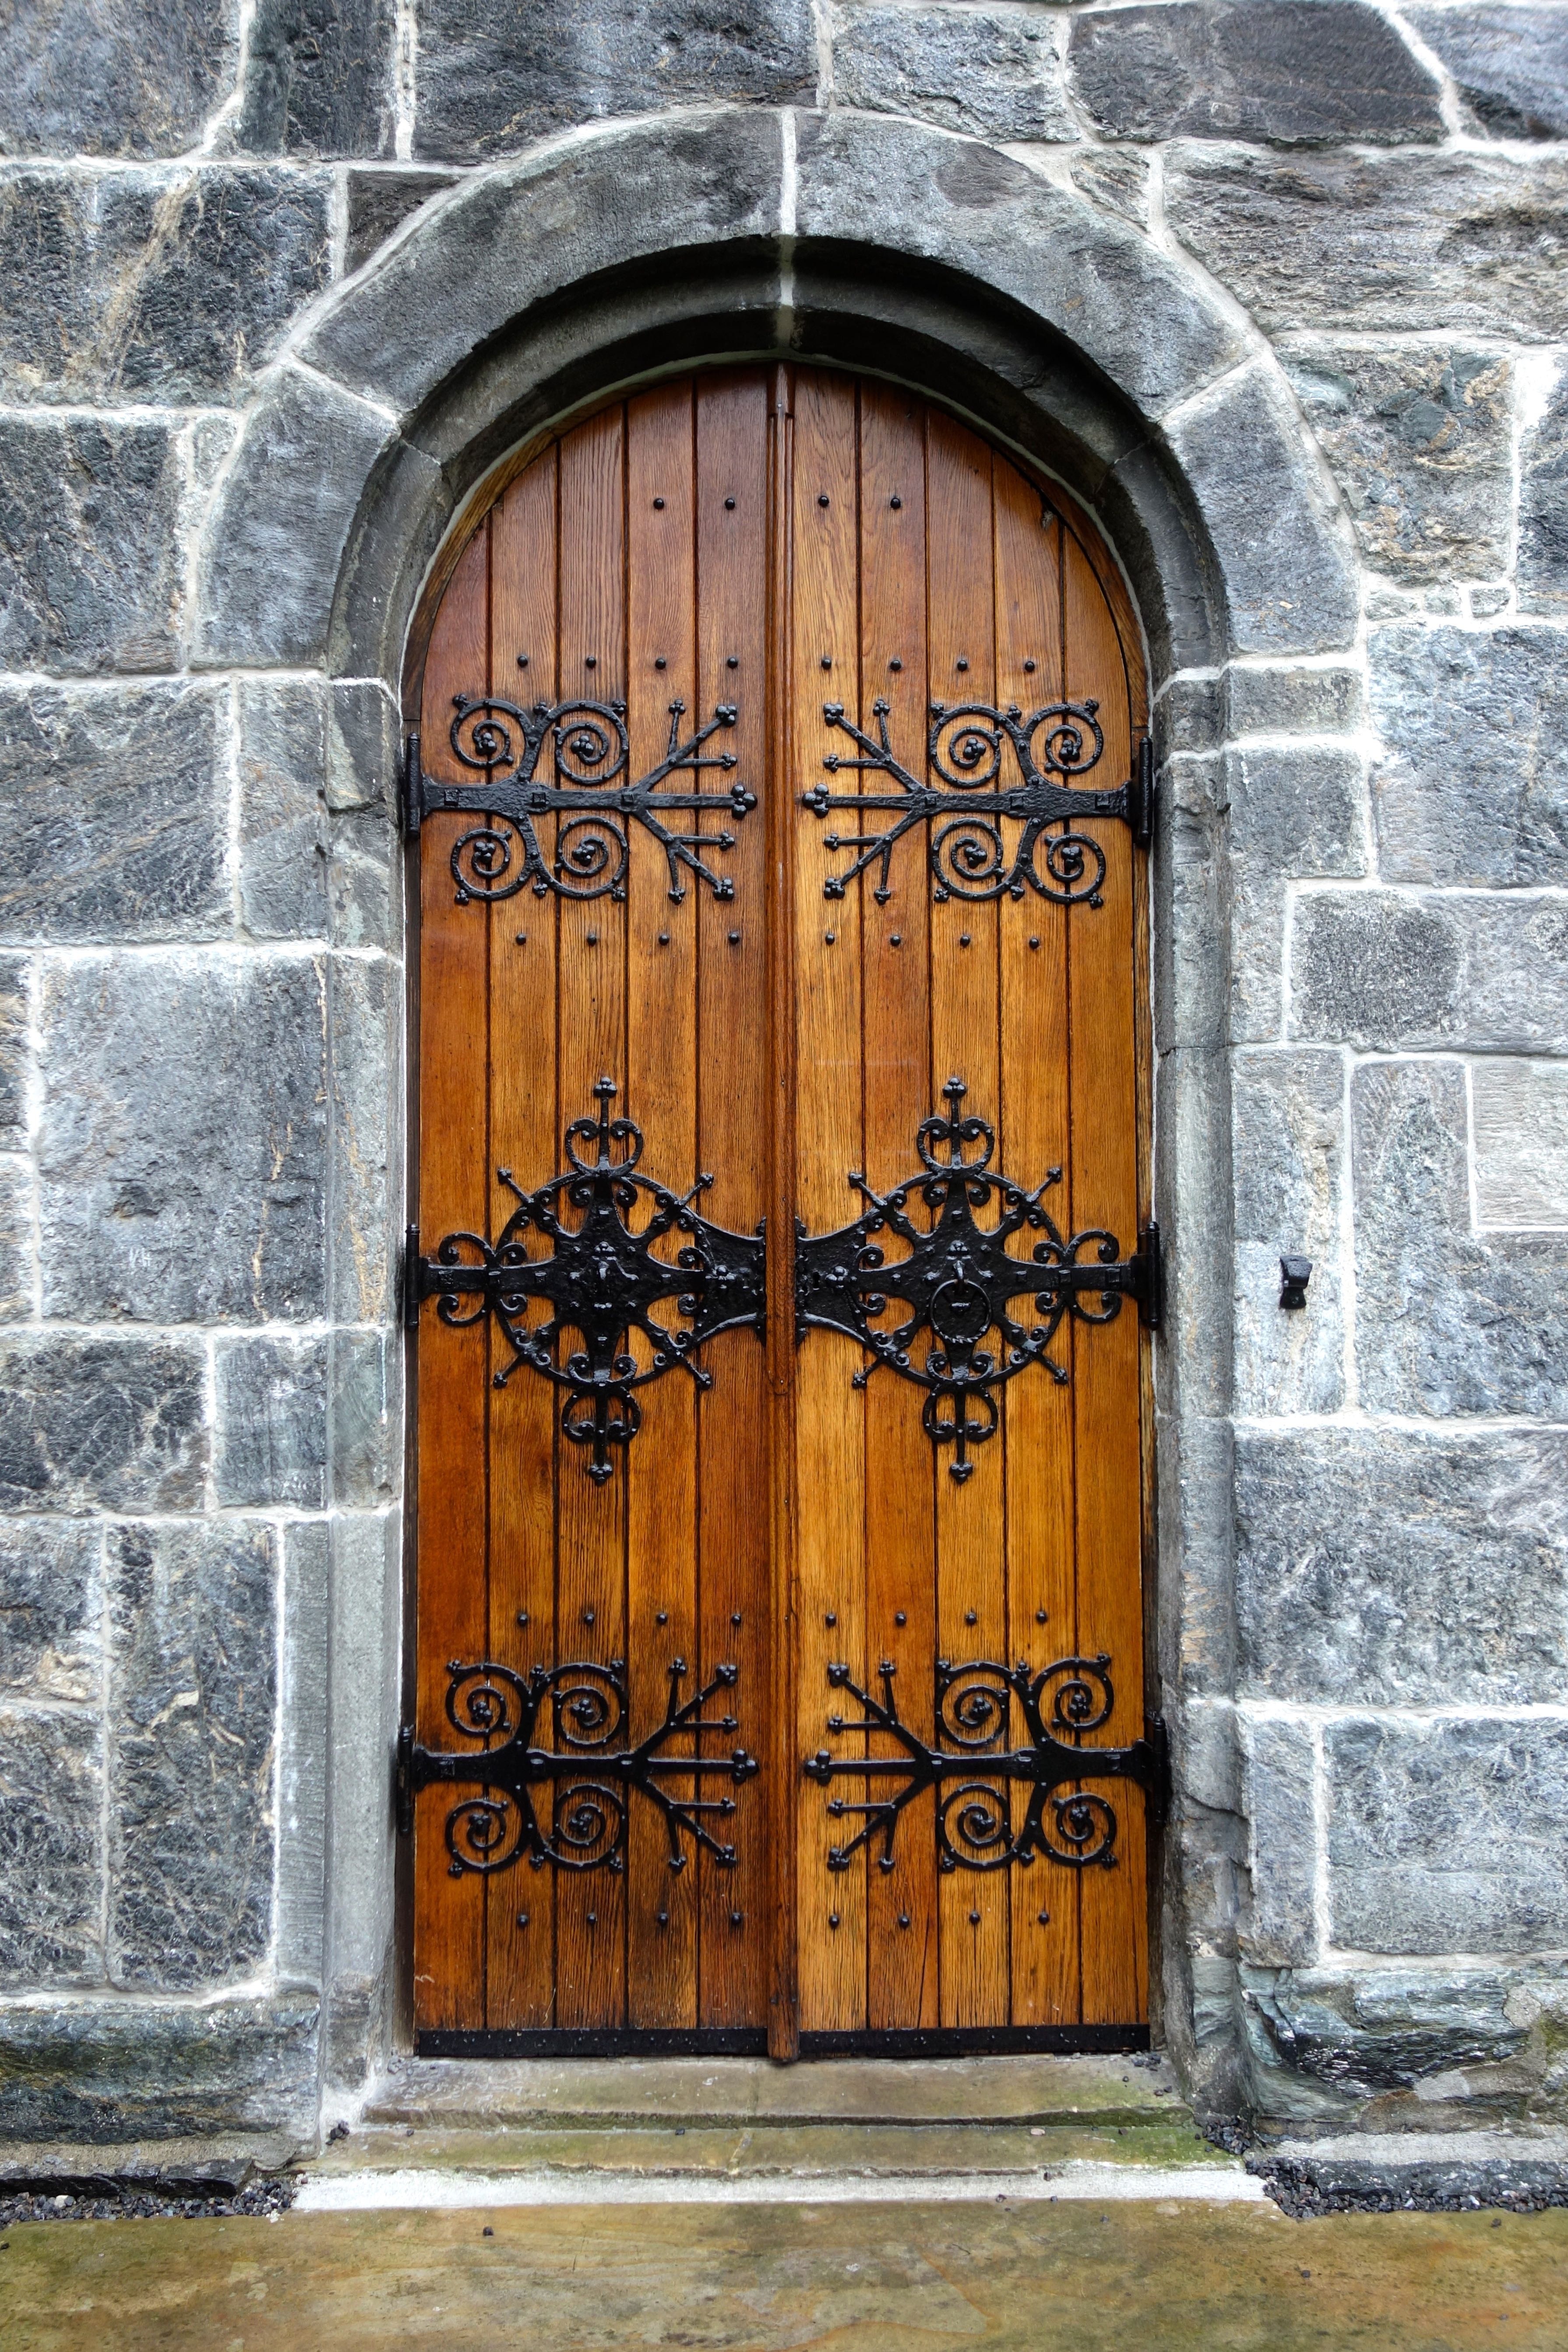
architecture, wood, window, old, wall, arch, facade, gate, door, goal, front door, iron, input, house entrance, old door, input range, ancient history